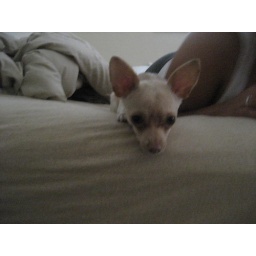
The puppy sittin around the house